Trevi Fountain

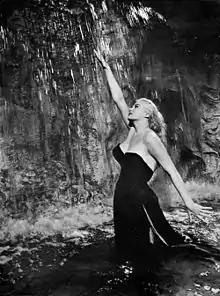
Anita Ekberg wading in the fountain in the film "La Dolce Vita" (1960)

In 1629, Pope Urban VIII, finding the earlier fountain insufficiently dramatic, asked Gian Lorenzo Bernini to sketch possible renovations, but the project was abandoned when the Pope died. Though Bernini's project was never constructed, there are many Bernini touches in the fountain as it exists today. An early influential model by Pietro da Cortona, preserved in the Albertina, Vienna, also exists, as do various early 18th century sketches, most unsigned, as well as a project attributed to Nicola Michetti one attributed to Ferdinando Fuga and a French design by Edmé Bouchardon.